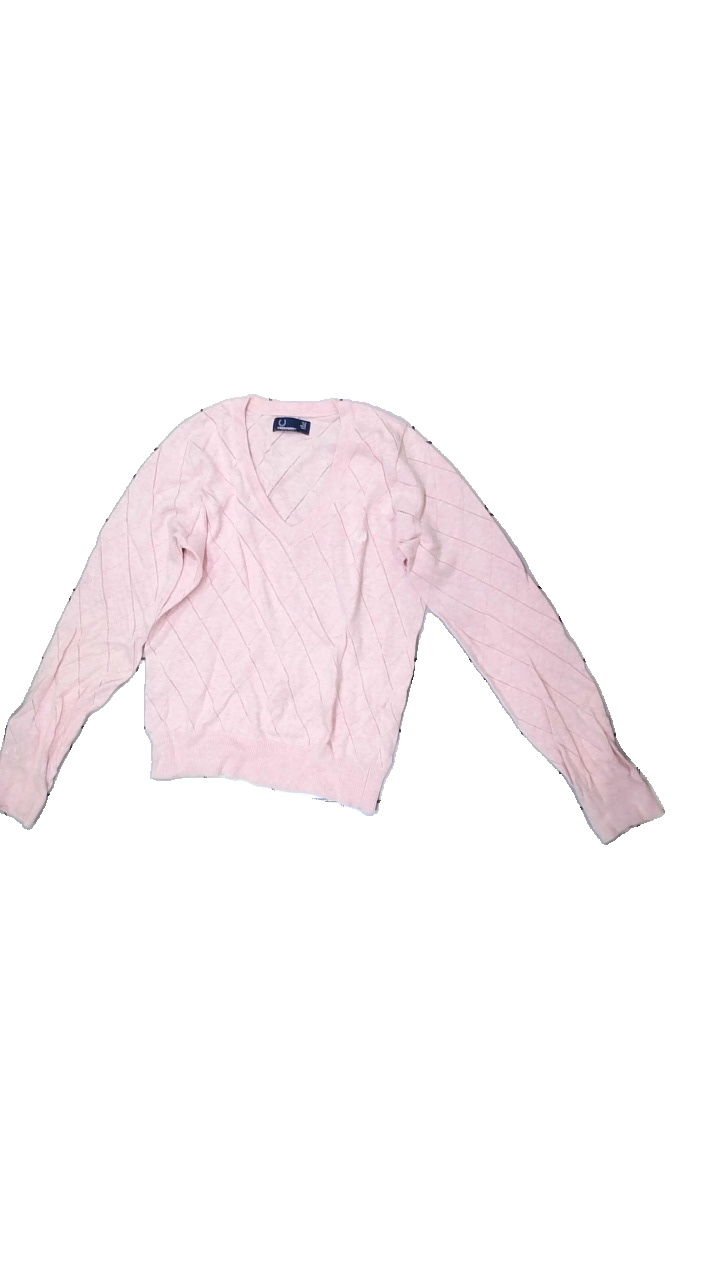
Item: Sweater (Ladies)
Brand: Fred Perry
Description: pink knitted sweater
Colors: Pink
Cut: Regular, V-collar
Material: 100% Cotton
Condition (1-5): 5
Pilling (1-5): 5
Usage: Reuse
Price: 100-150